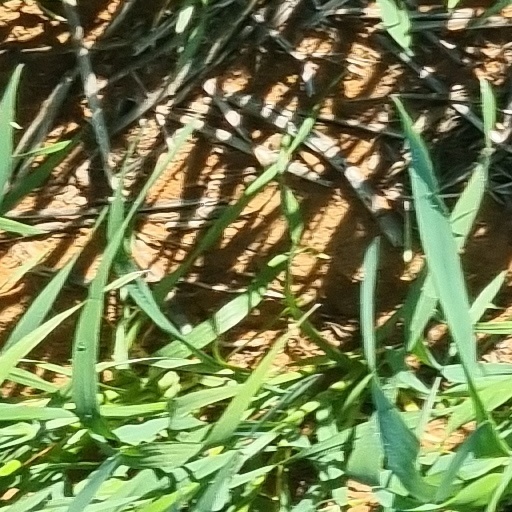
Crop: wheat